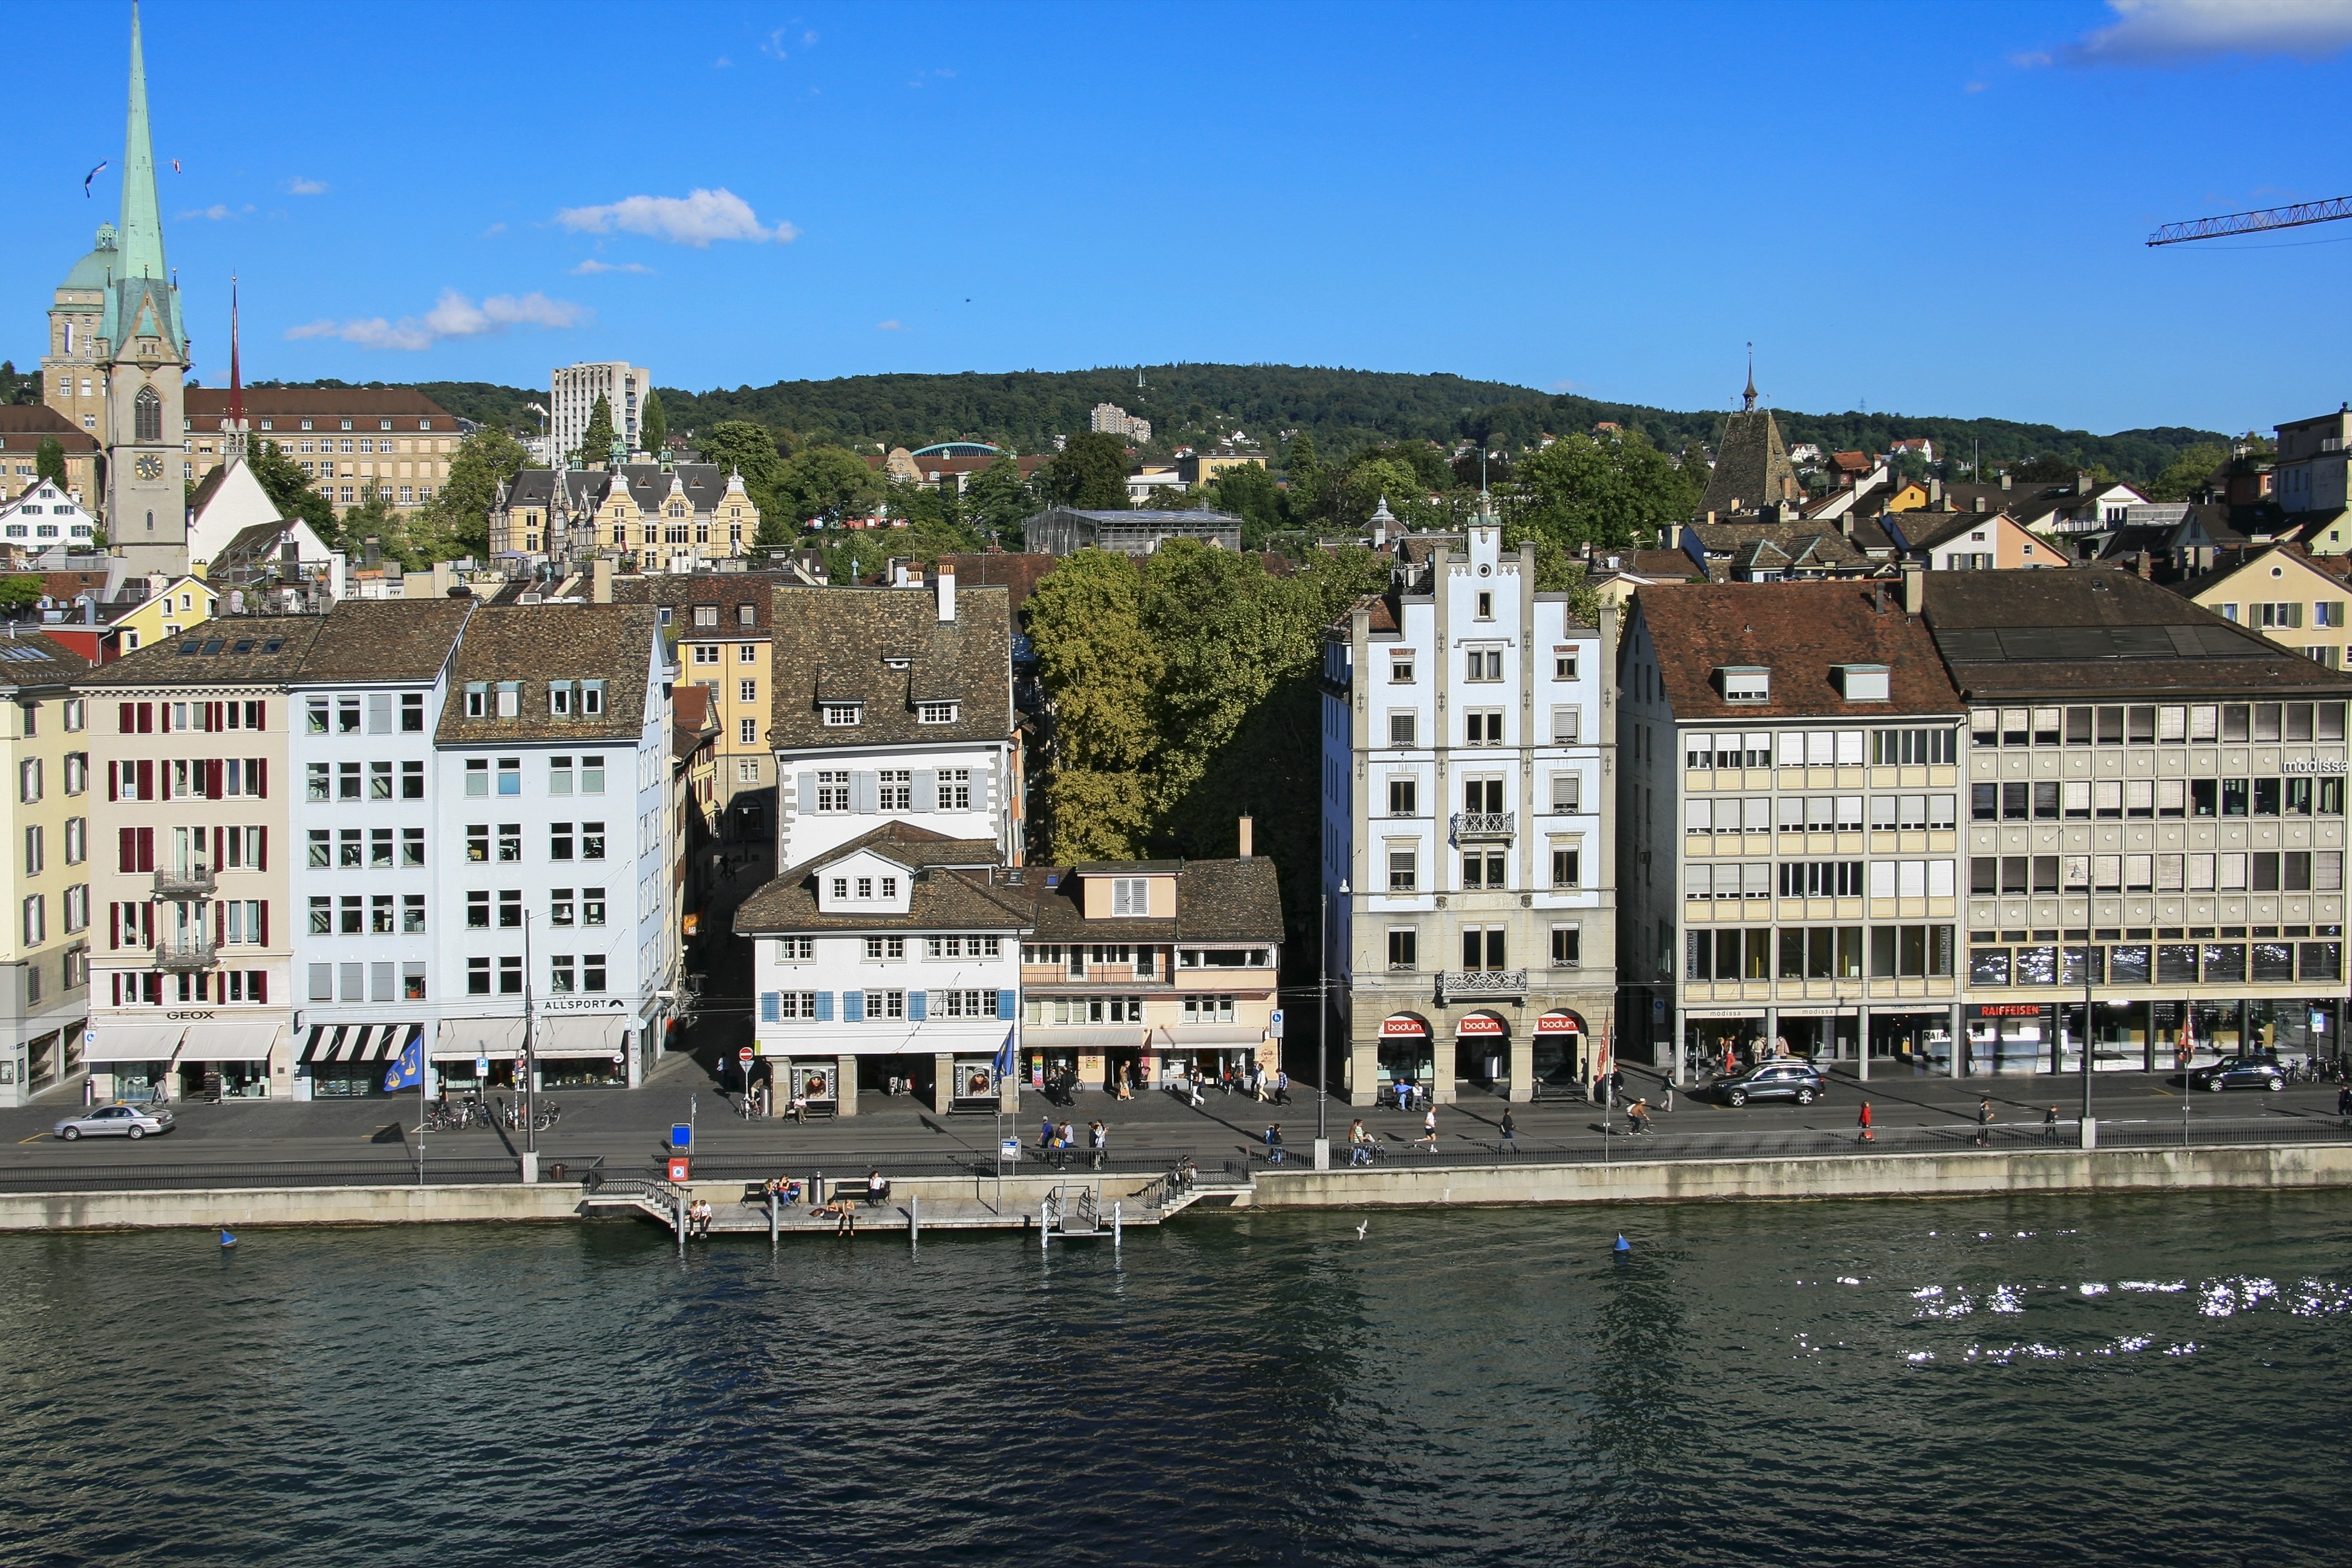
sea, coast, dock, town, city, cityscape, vehicle, harbor, marina, port, tourism, waterway, old town, homes, zurich, swiss confederation